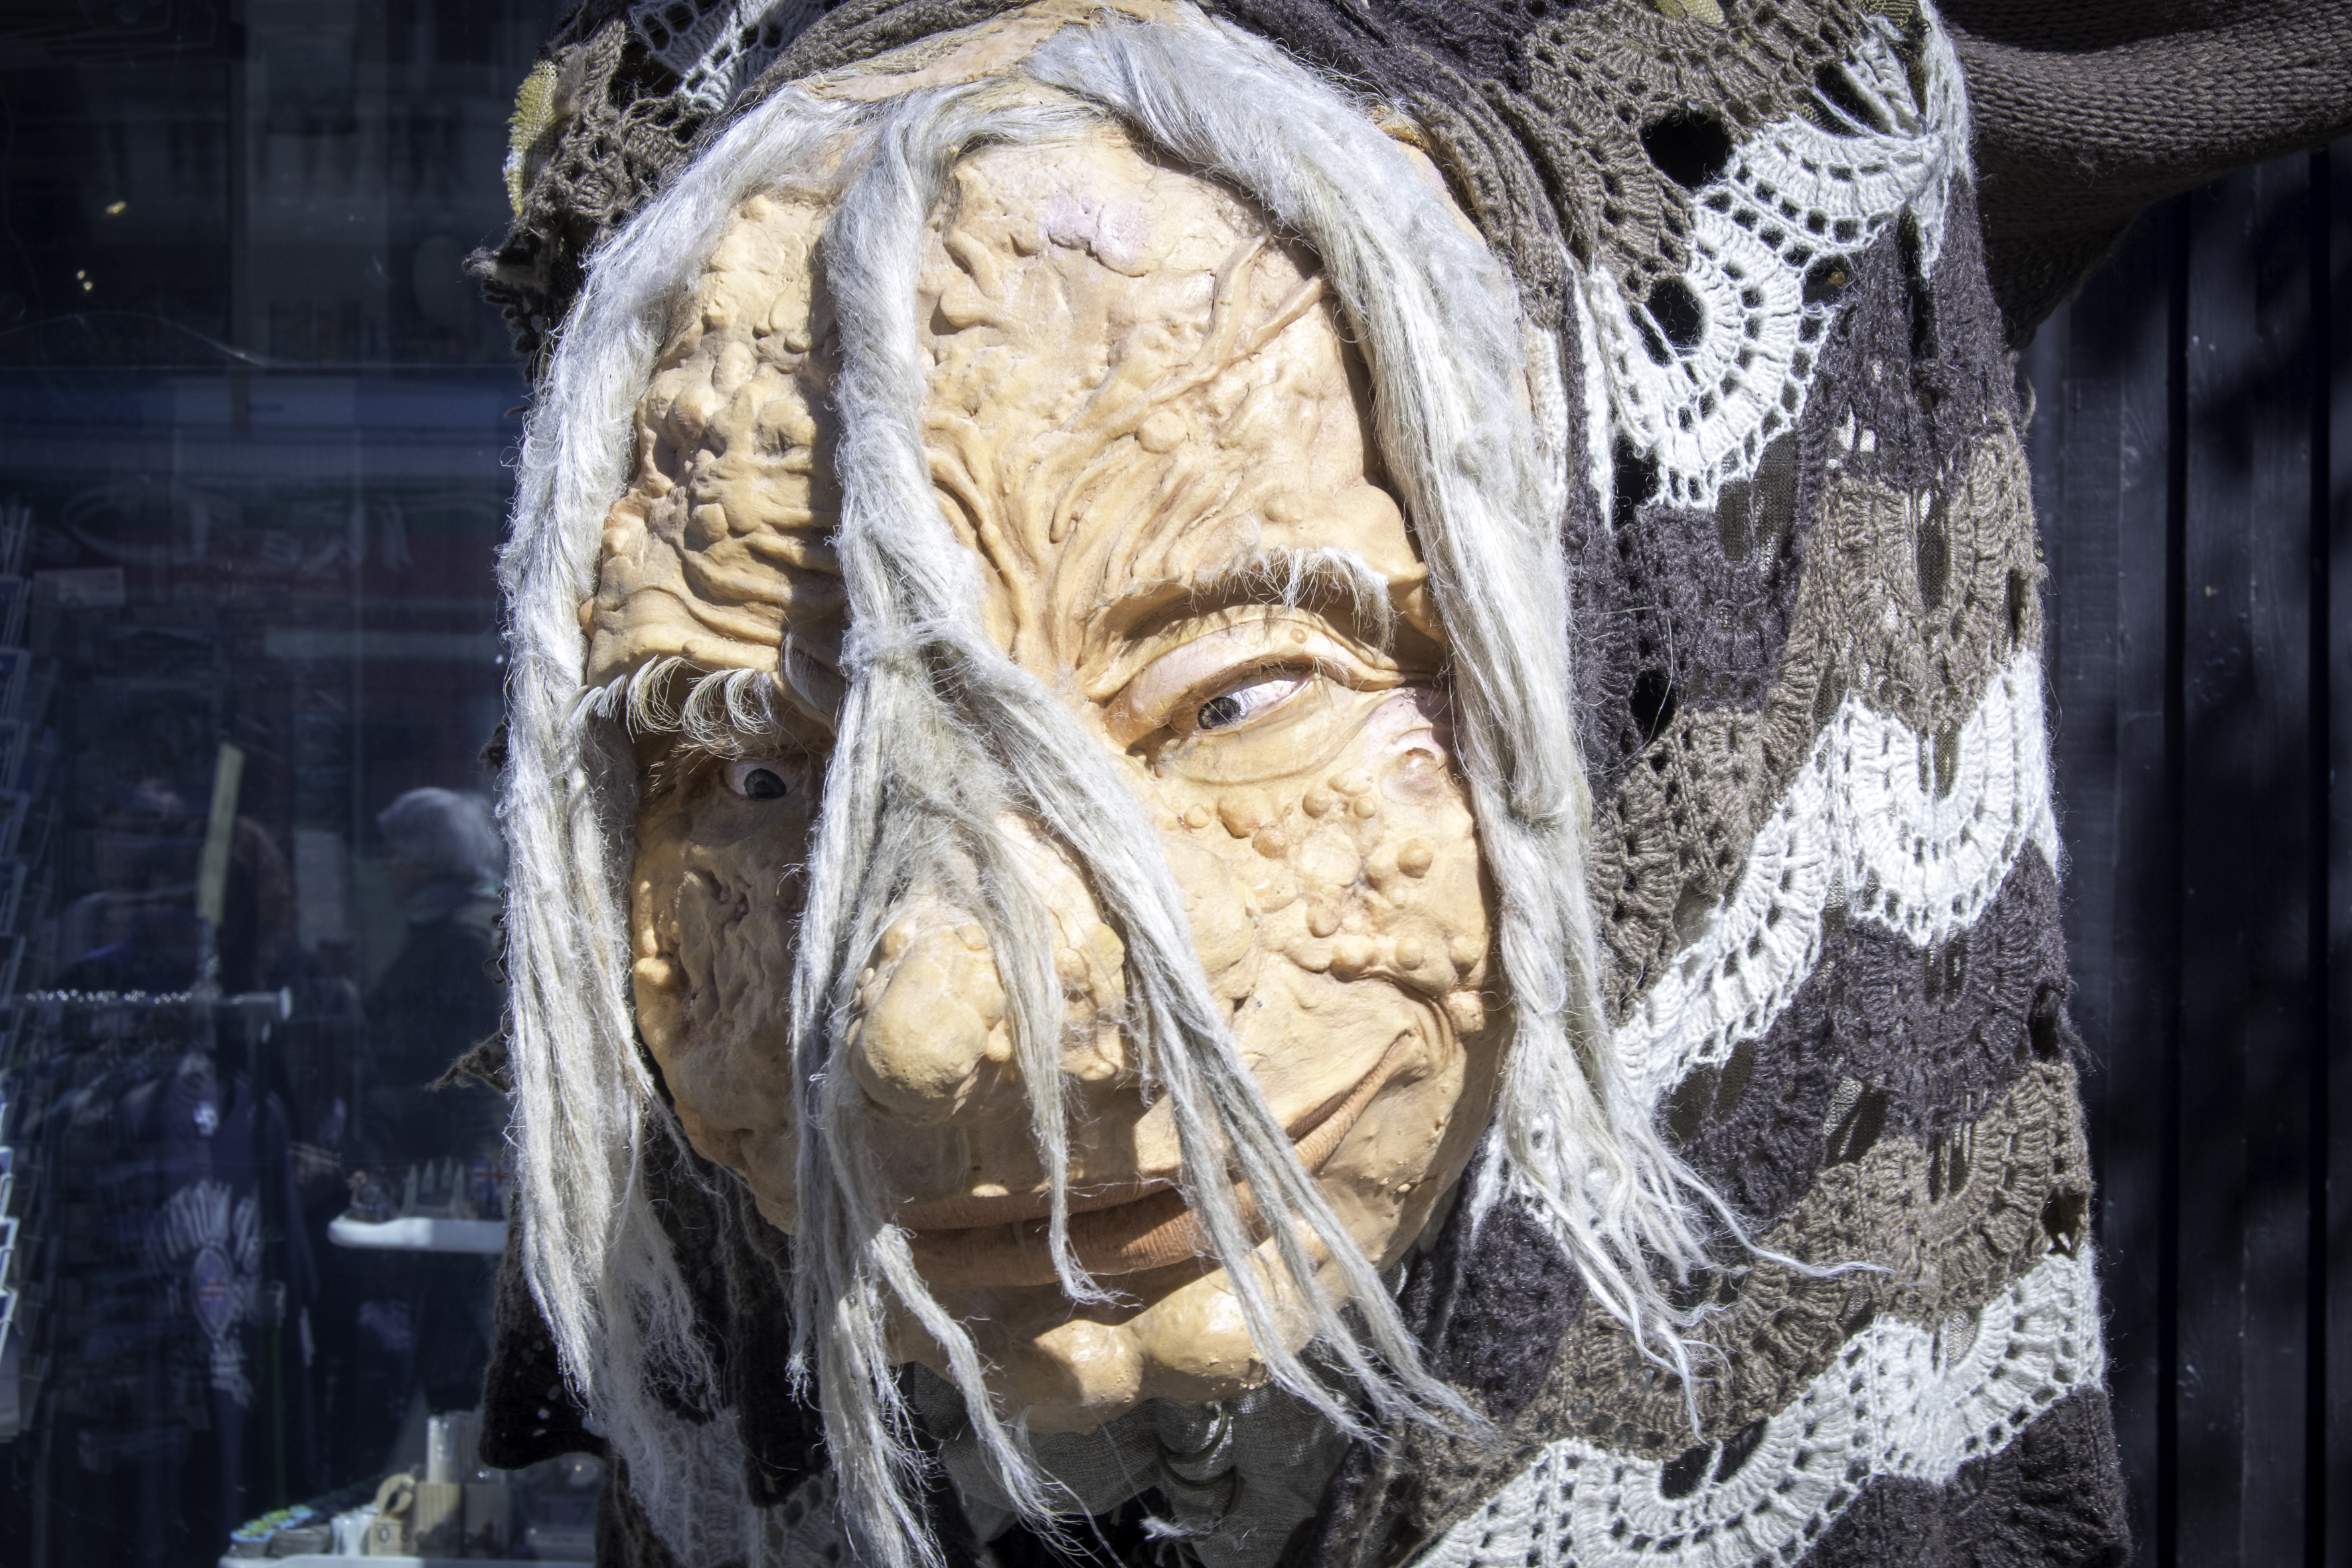
monument, travel, fujifilm, statue, iceland, sculpture, art, is, temple, carving, fuji, fujixt1, fujix, ancient history